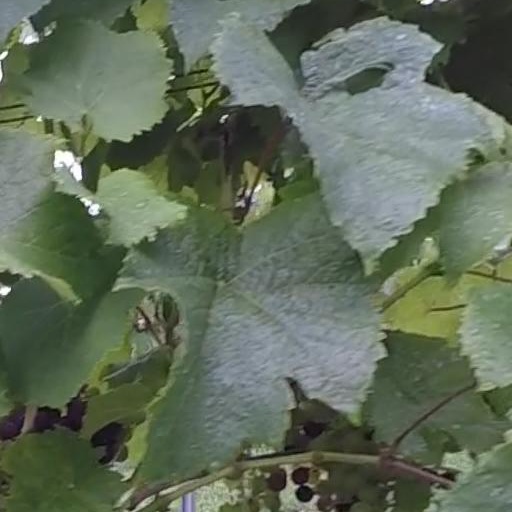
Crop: grape